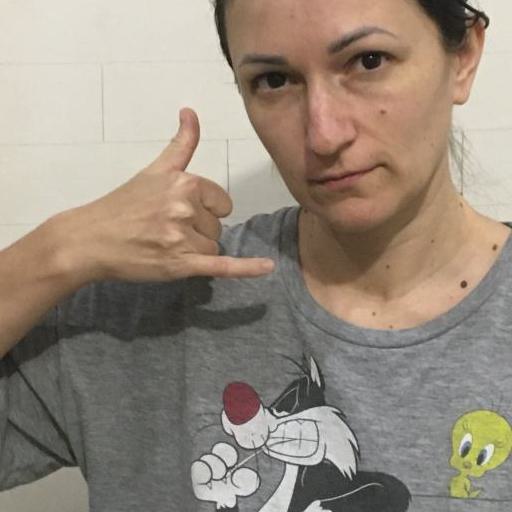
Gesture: call